Edward Balfour

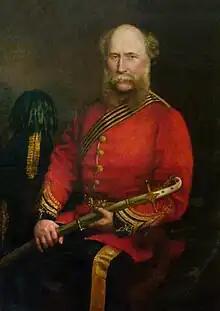
Portrait by Walter Saunders Barnard (1880) at the Madras Museum

Edward Green Balfour (6 September 1813 – 8 December 1889) was a Scottish surgeon, orientalist and pioneering environmentalist in India. He founded museums at Madras and Bangalore, a zoological garden in Madras and was instrumental in raising awareness on forest conservation and public health in India. He published a "Cyclopaedia of India", several editions of which were published after 1857, translated works on health into Indian languages and wrote on a variety of subjects.